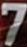
Number: 7